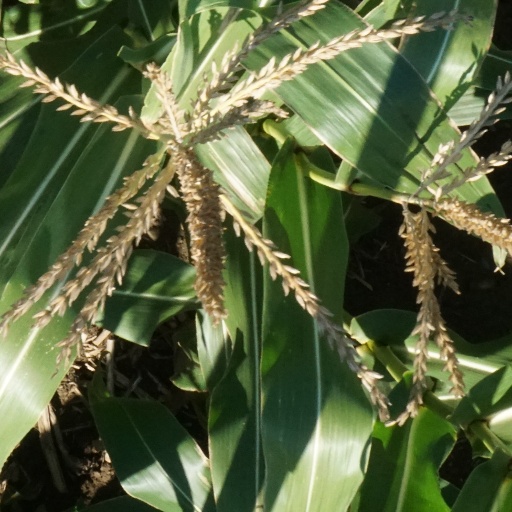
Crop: maize; corn